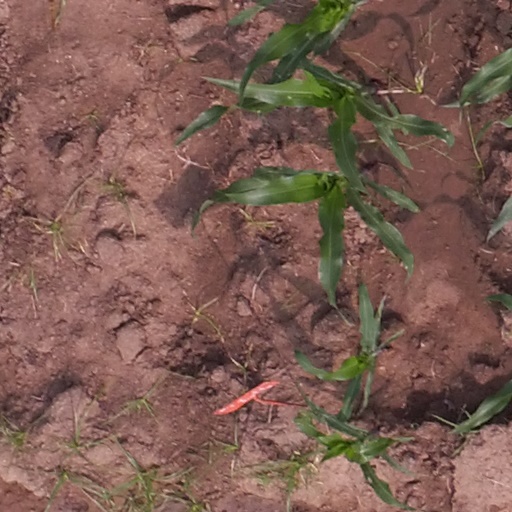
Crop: maize; corn